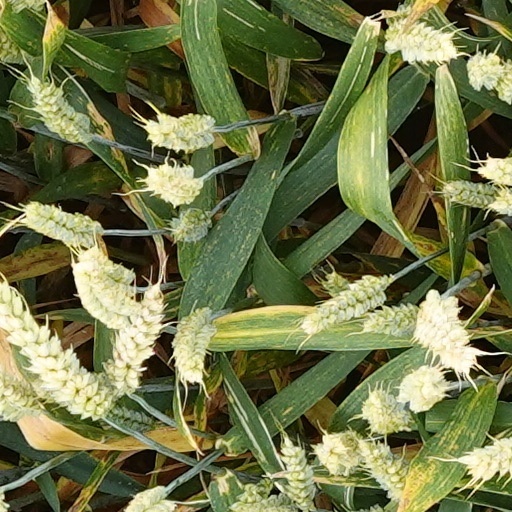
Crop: wheat